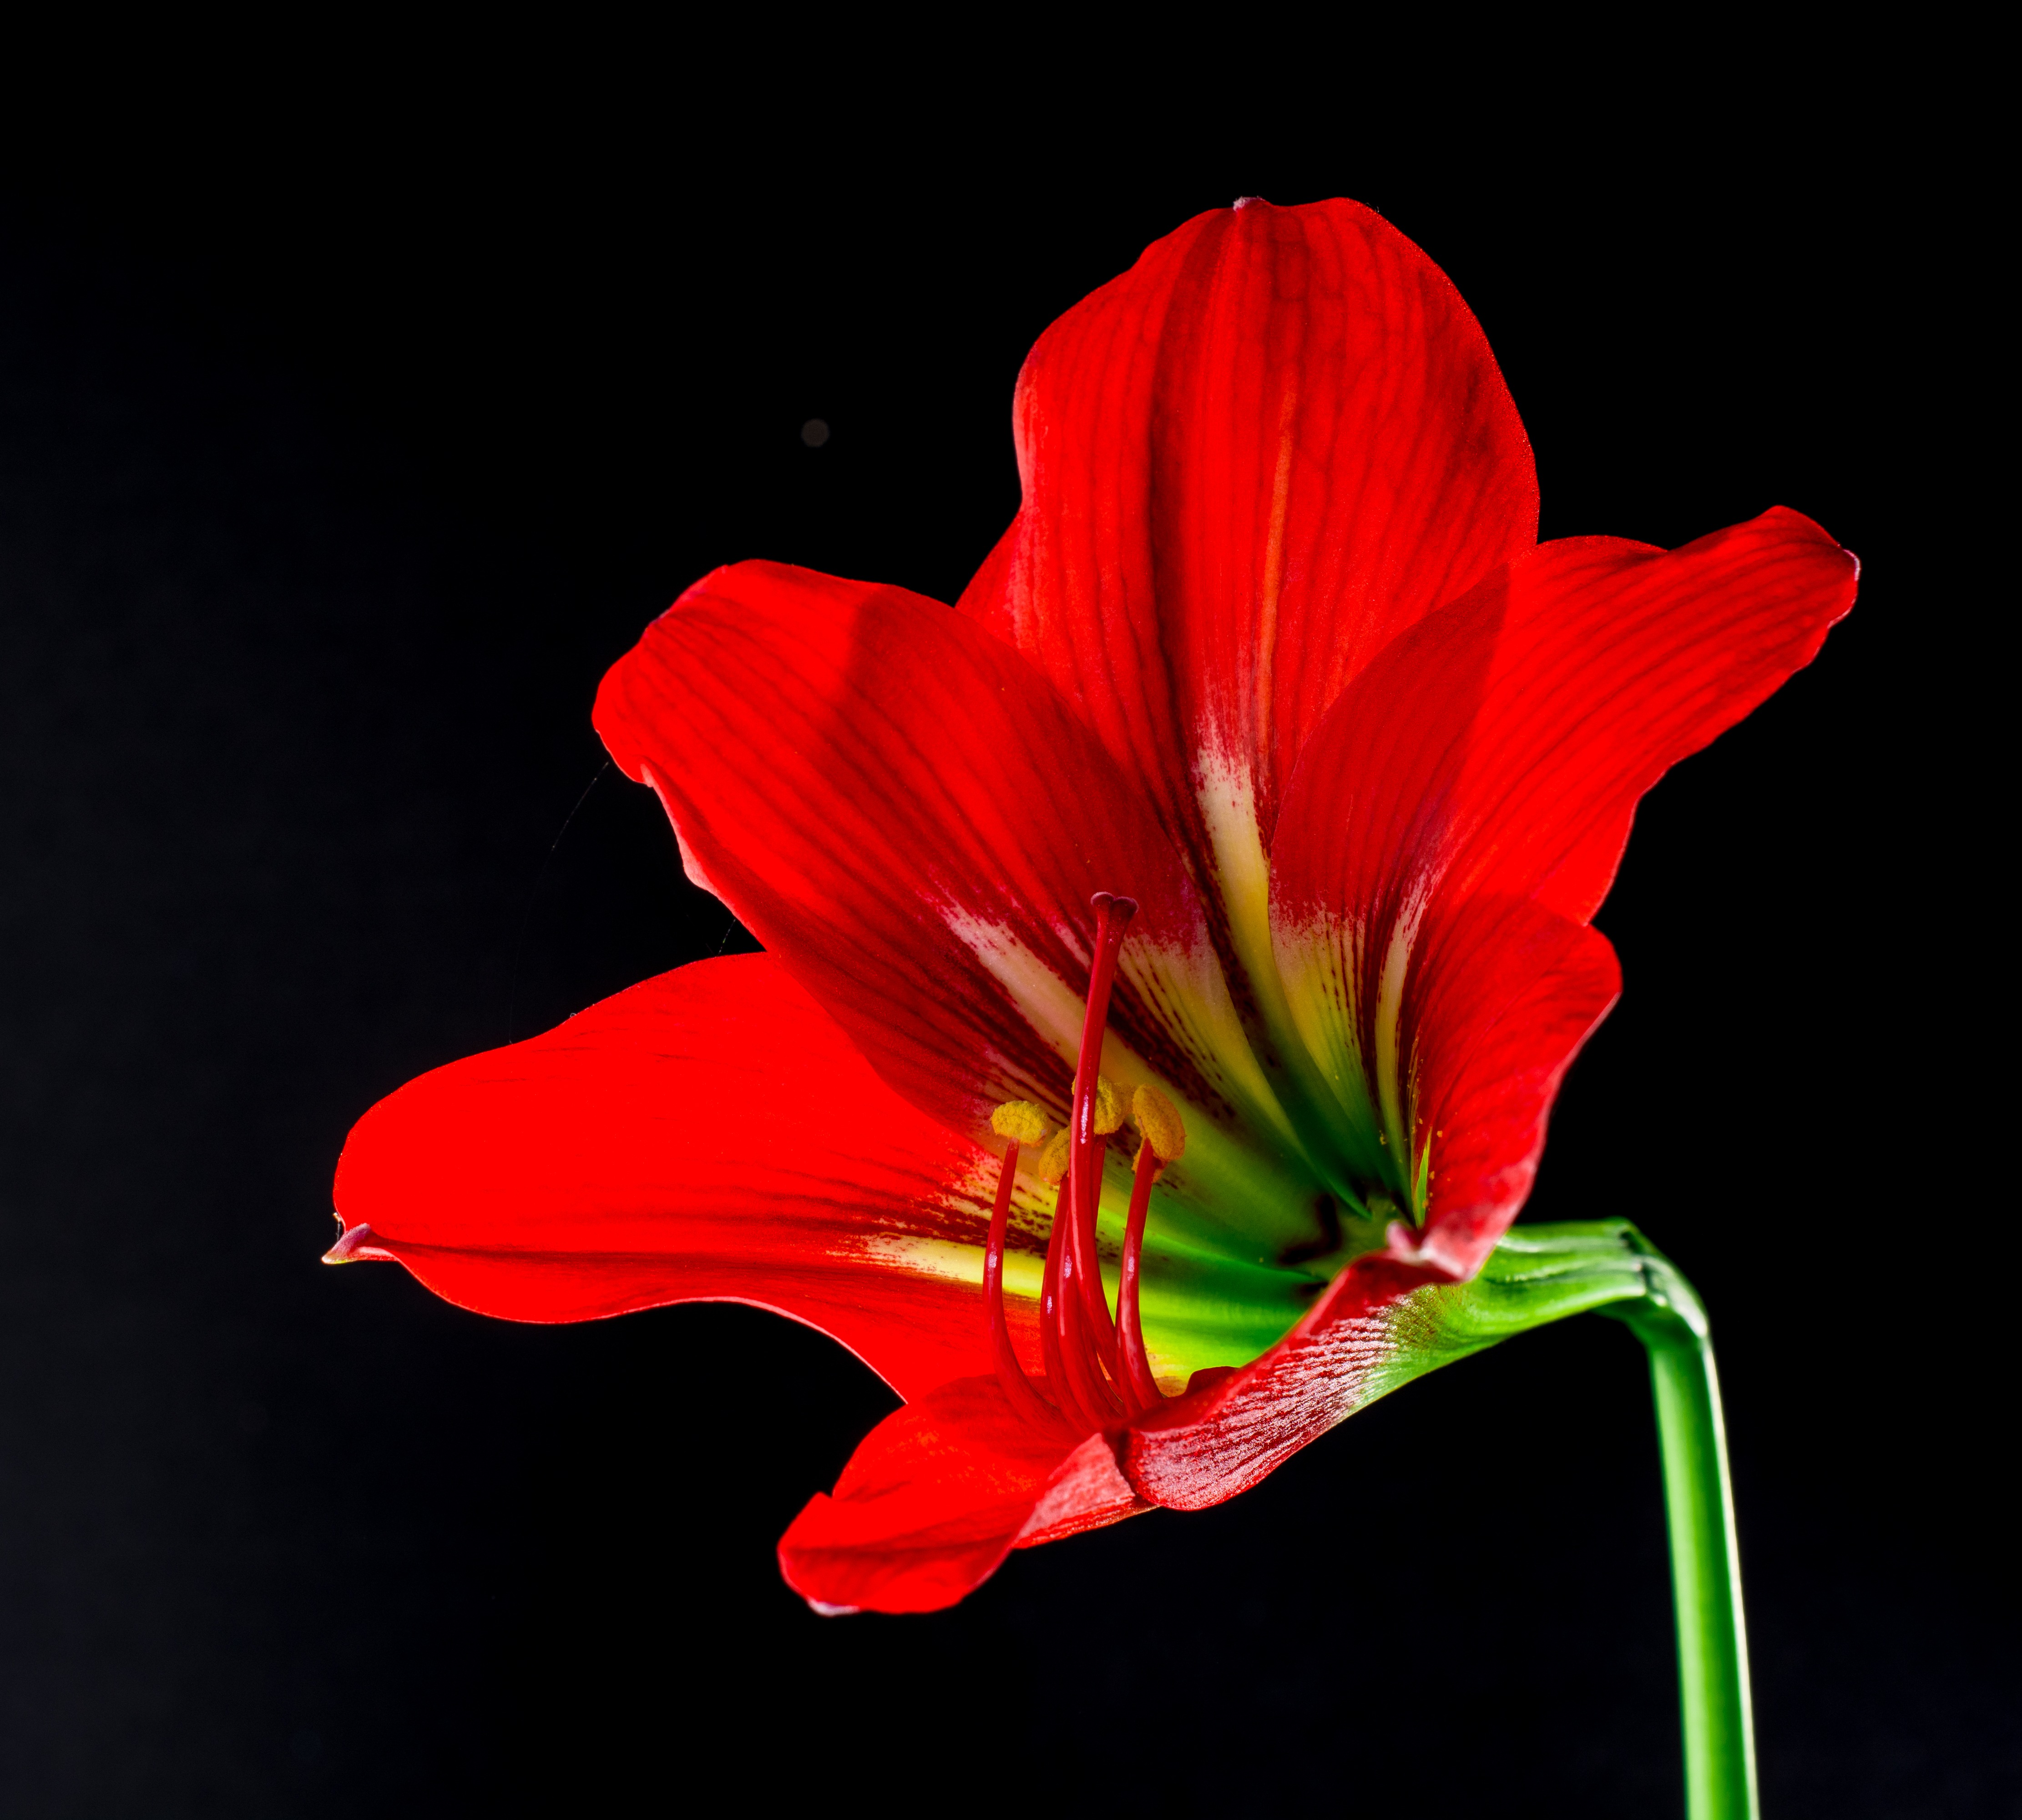
blossom, plant, flower, petal, bloom, red, flora, hibiscus, macro photography, flowering plant, hippeastrum, plant stem, land plant, amaryllis belladonna